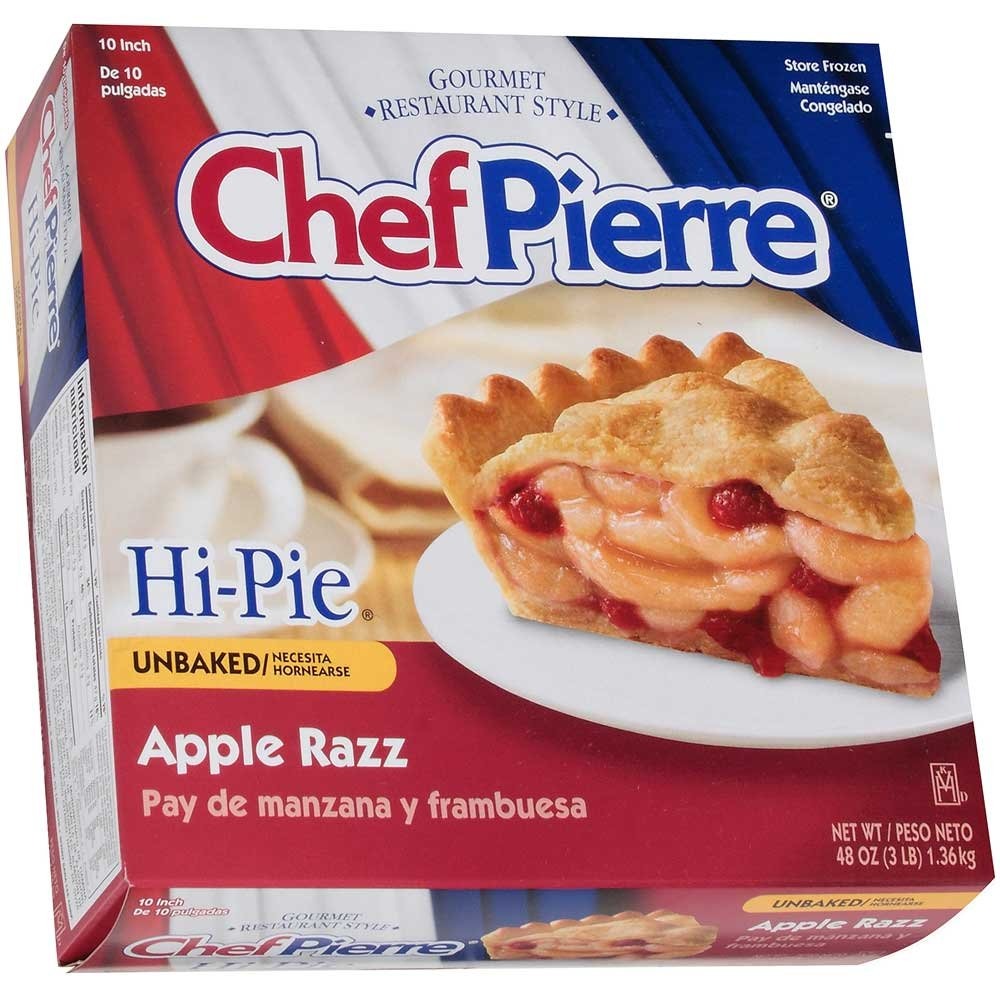
Item Name: Sara Lee Chef Pierre Unbaked Apple Raspberry Hi Pie, 10 inch -- 6 per case.
Bullet Point: Ships frozen, CANNOT be cancelled after being processed.
Product Description: Sara Lee Chef Pierre Unbaked Apple Raspberry Hi Pie, 10 inch -- 6 per case. Traditional apple flavor enhanced with sweet raspberries. Another unique offering by Chef Pierre with a made-from-scratch appearance and taste. 10 inch
Value: 6.0
Unit: Count

Price: 153.6